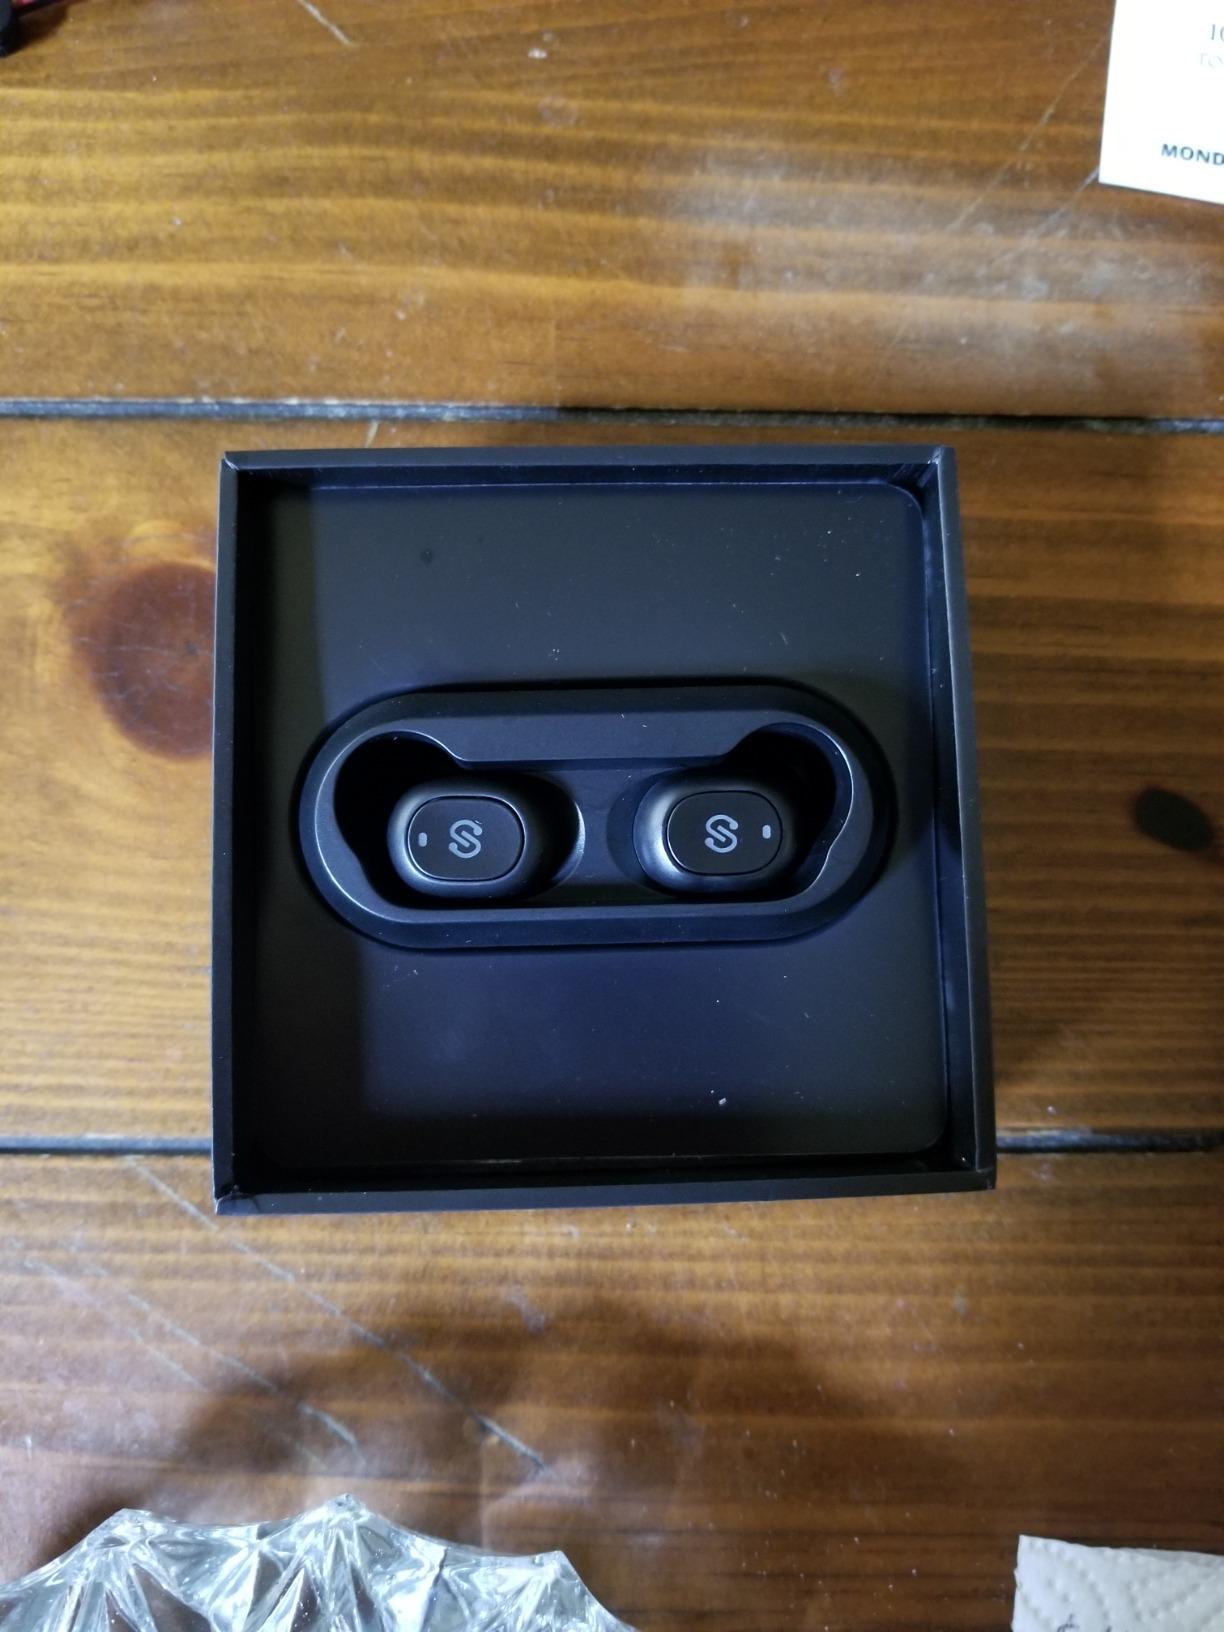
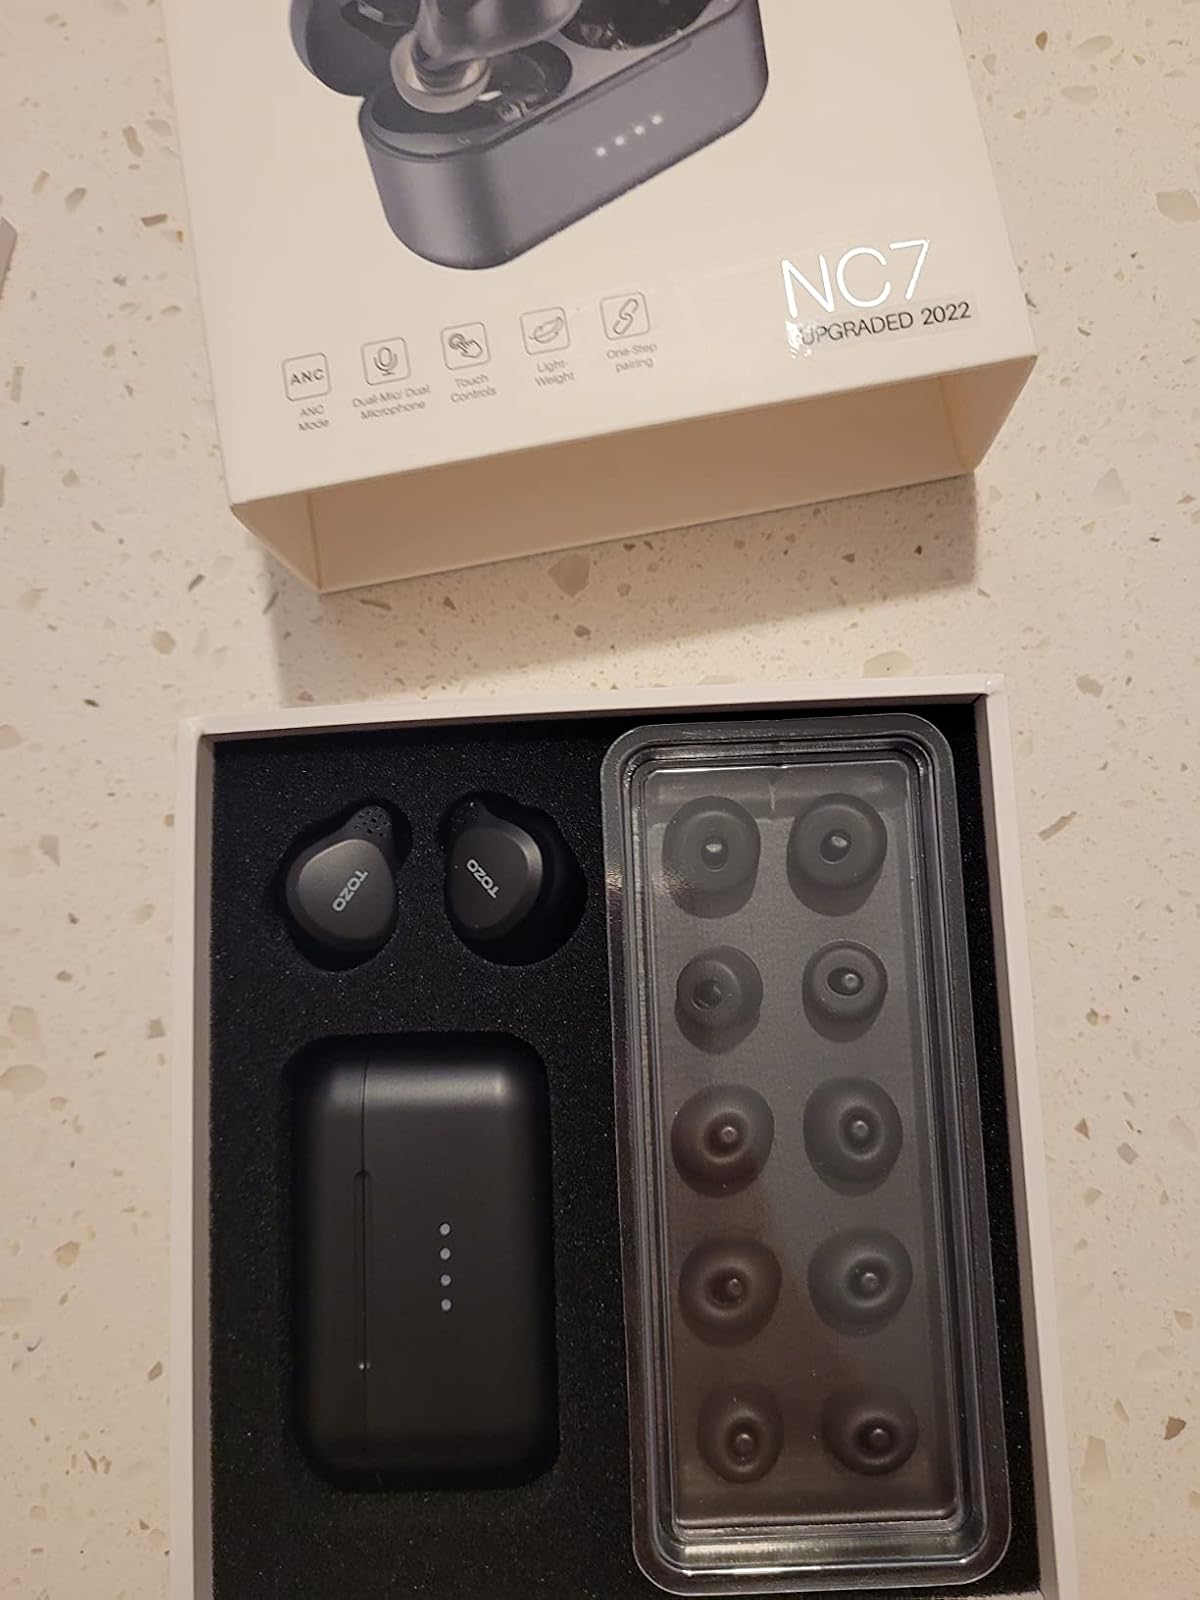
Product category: earbuds
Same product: no